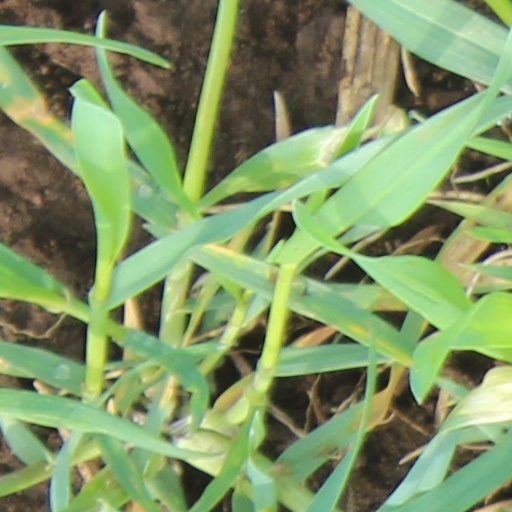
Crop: wheat